Conant Thread-Coats & Clark Mill Complex District

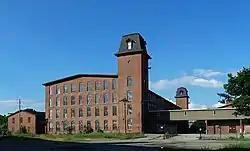

The Conant Thread—Coats & Clark Mill Complex District is a historic district encompassing a large industrial complex which straddles the border between Pawtucket and Central Falls, Rhode Island.